Clyde Tombaugh

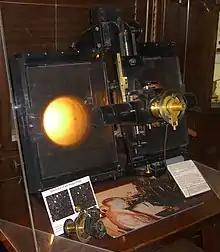
Tombaugh compared his photographic plates using this blink comparator.

Tombaugh is officially credited by the Minor Planet Center with discovering 15 asteroids, and he observed nearly 800 asteroids during his search for Pluto and years of follow-up searches looking for another candidate for the postulated Planet X. Tombaugh is also credited with the discovery of periodic comet 274P/Tombaugh–Tenagra. He also discovered hundreds of variable stars, as well as star clusters, galaxy clusters, and a galaxy supercluster.